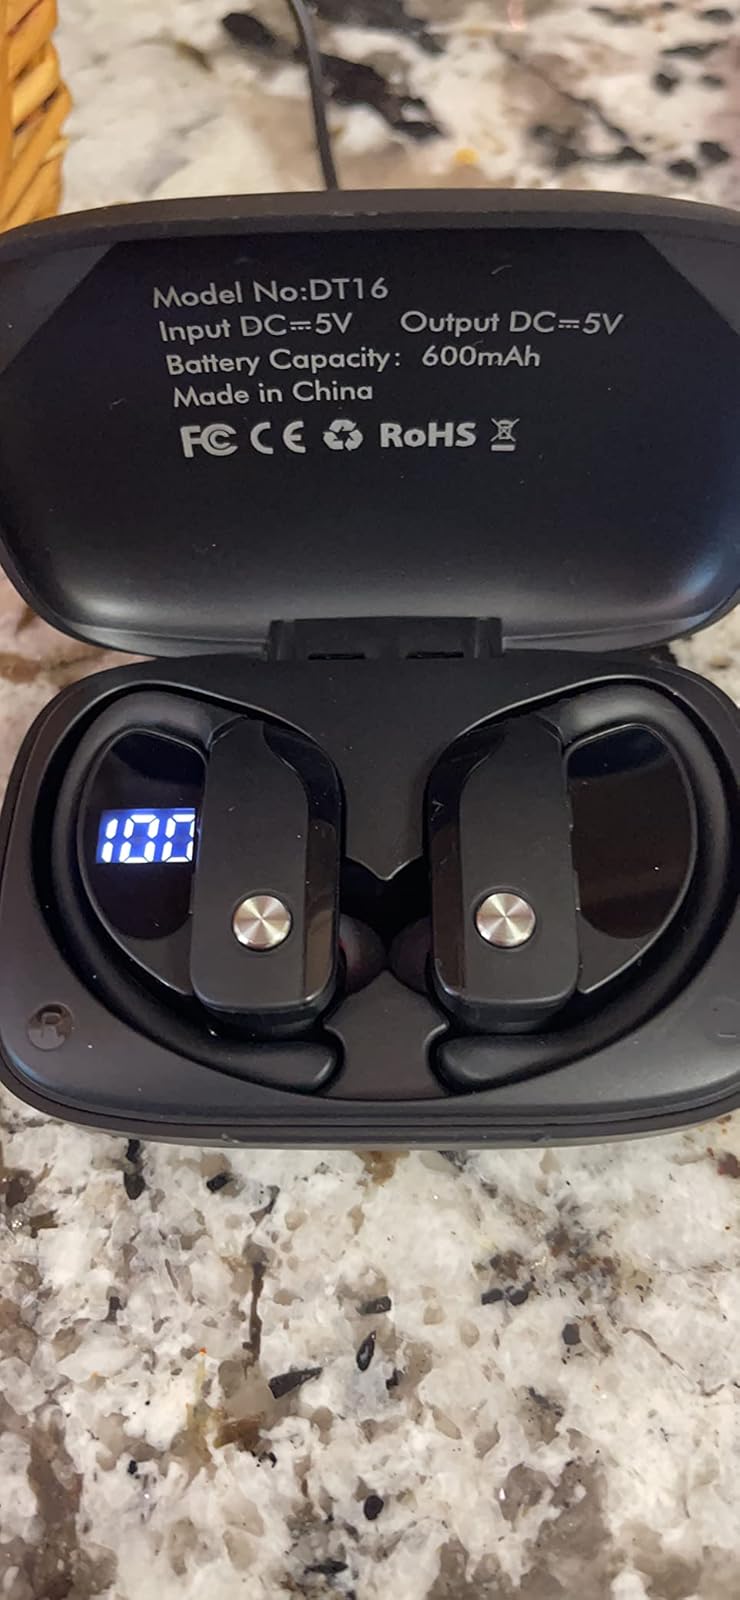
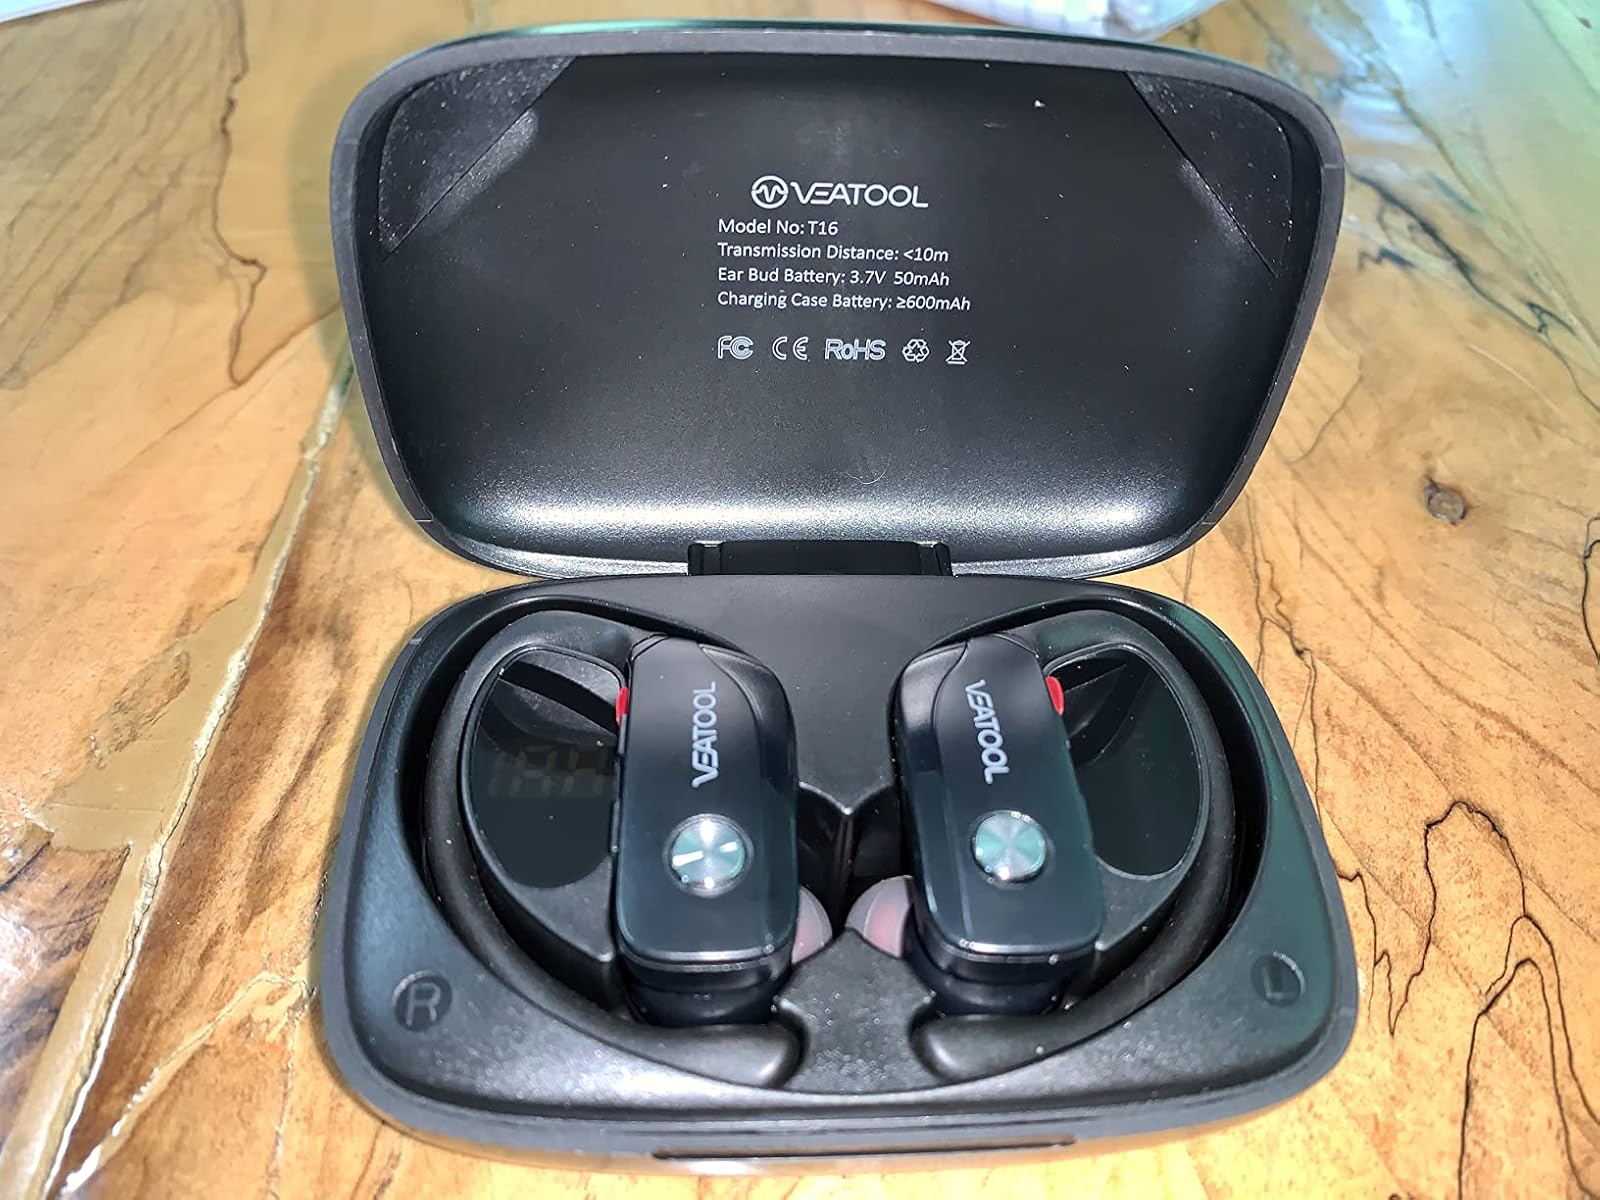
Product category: earbuds
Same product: no